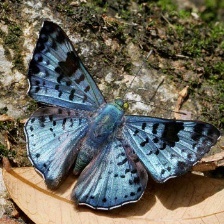
Species: GLITTERING SAPPHIRE